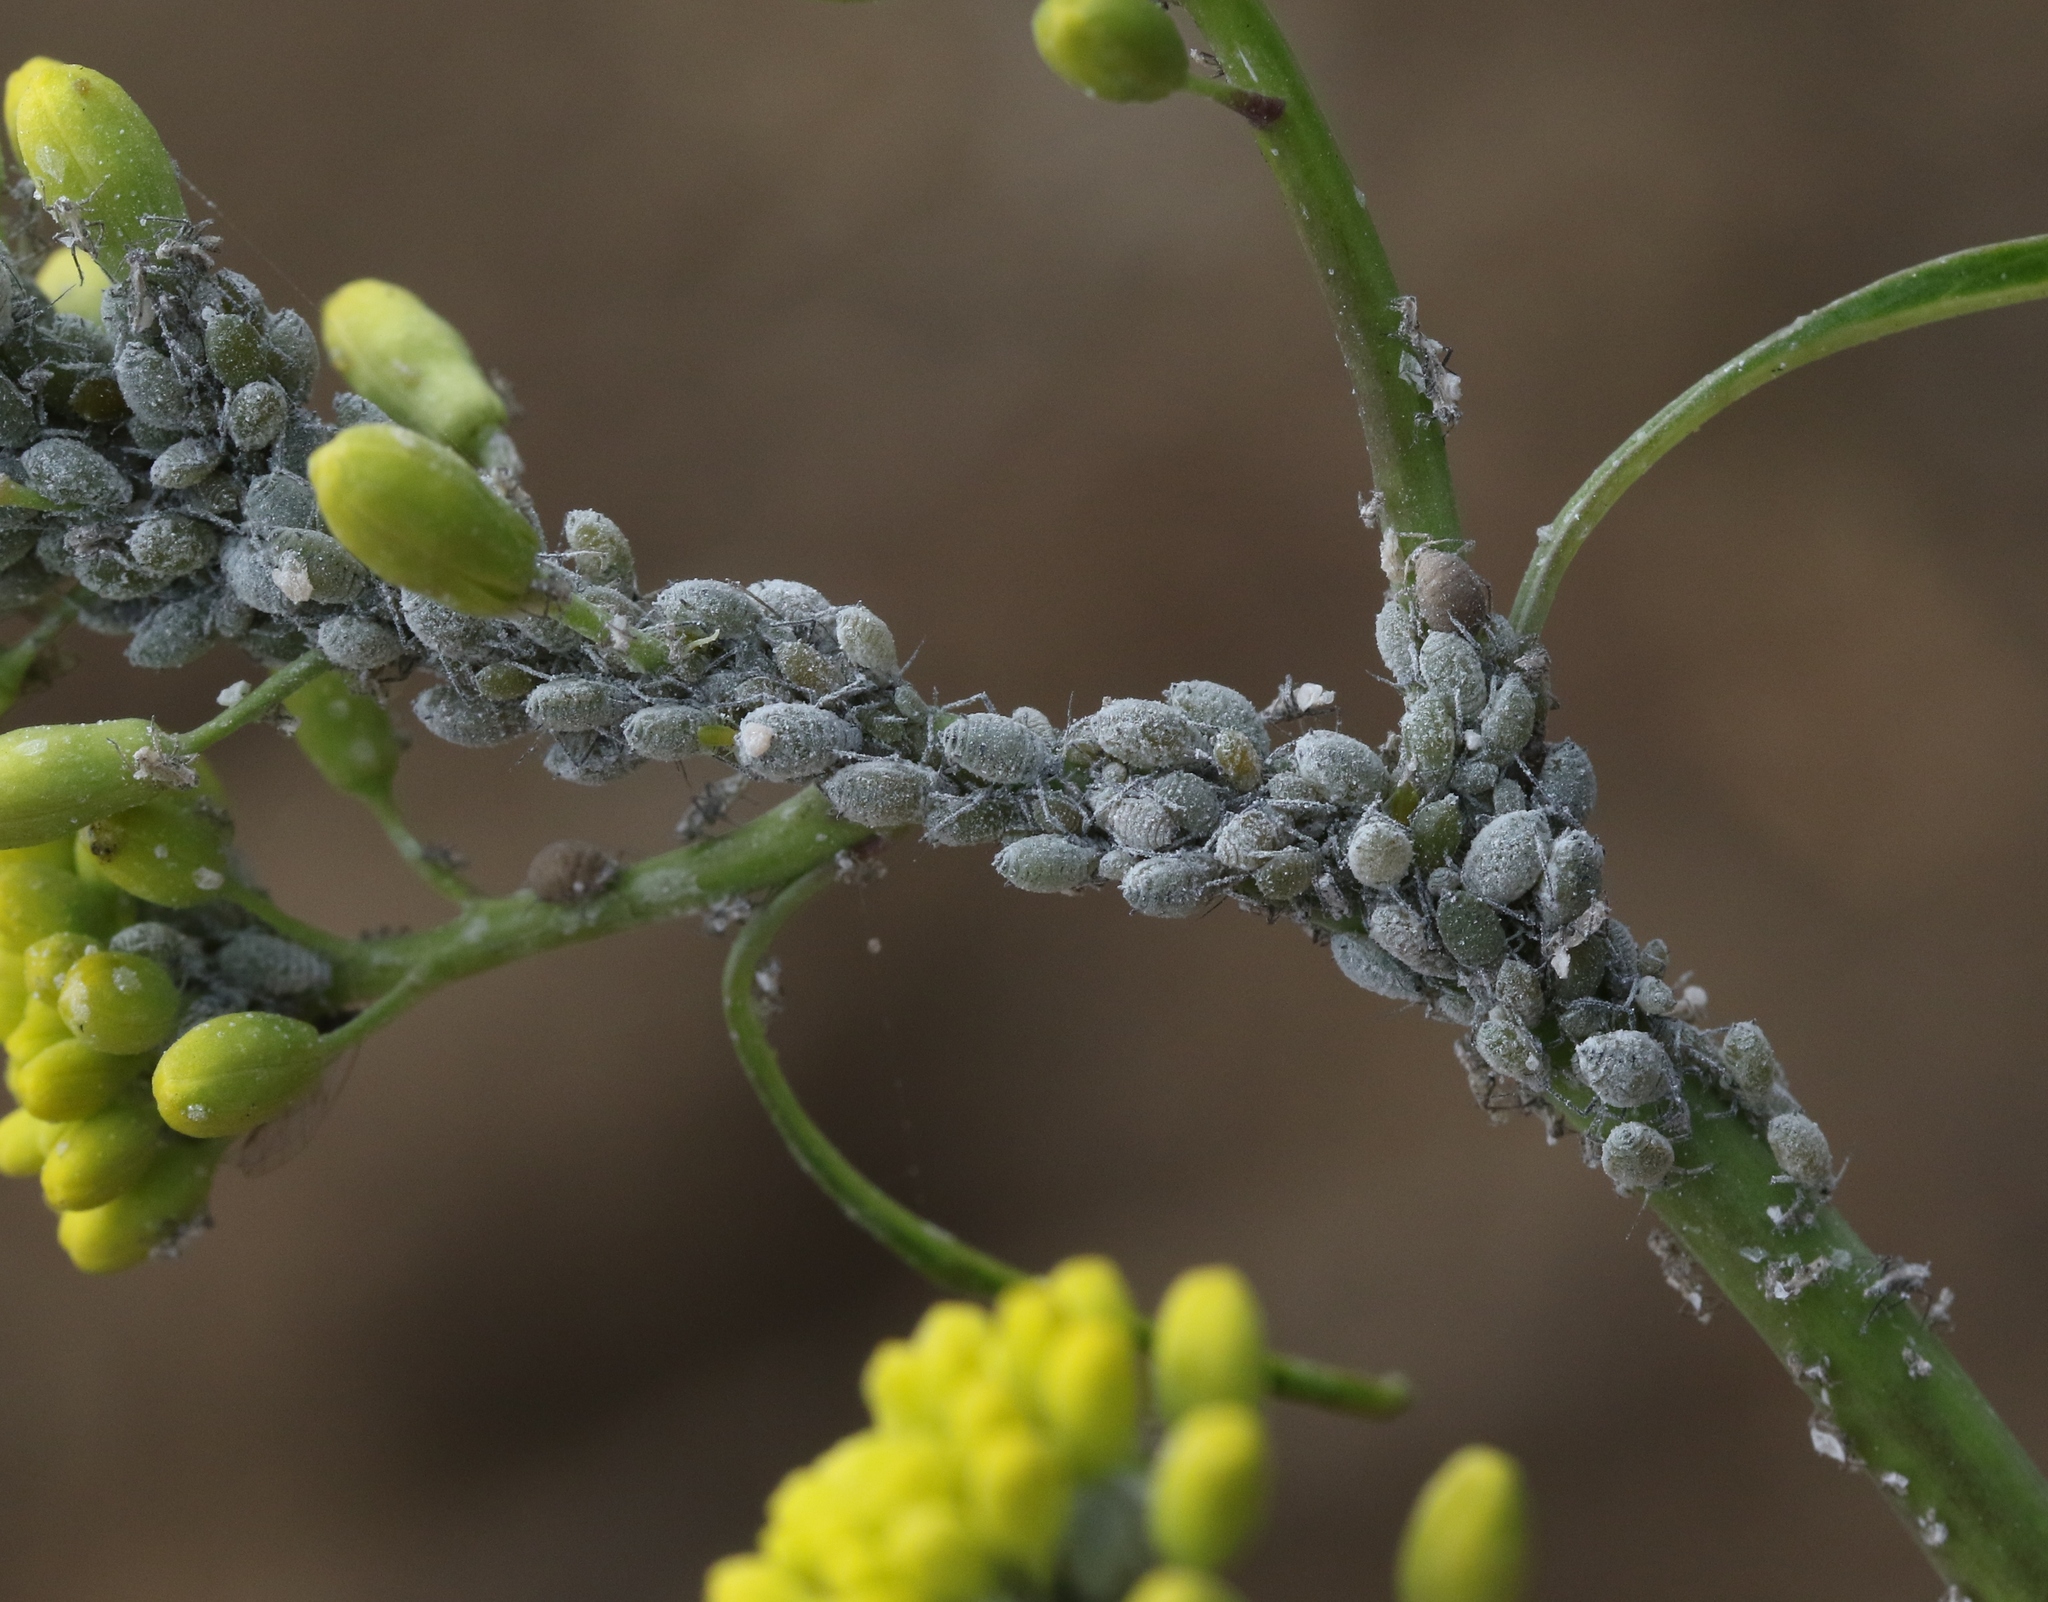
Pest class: cabbage_aphid